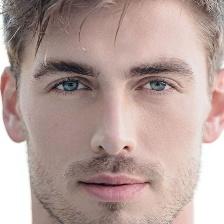
Label: faces